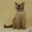
Label: cat